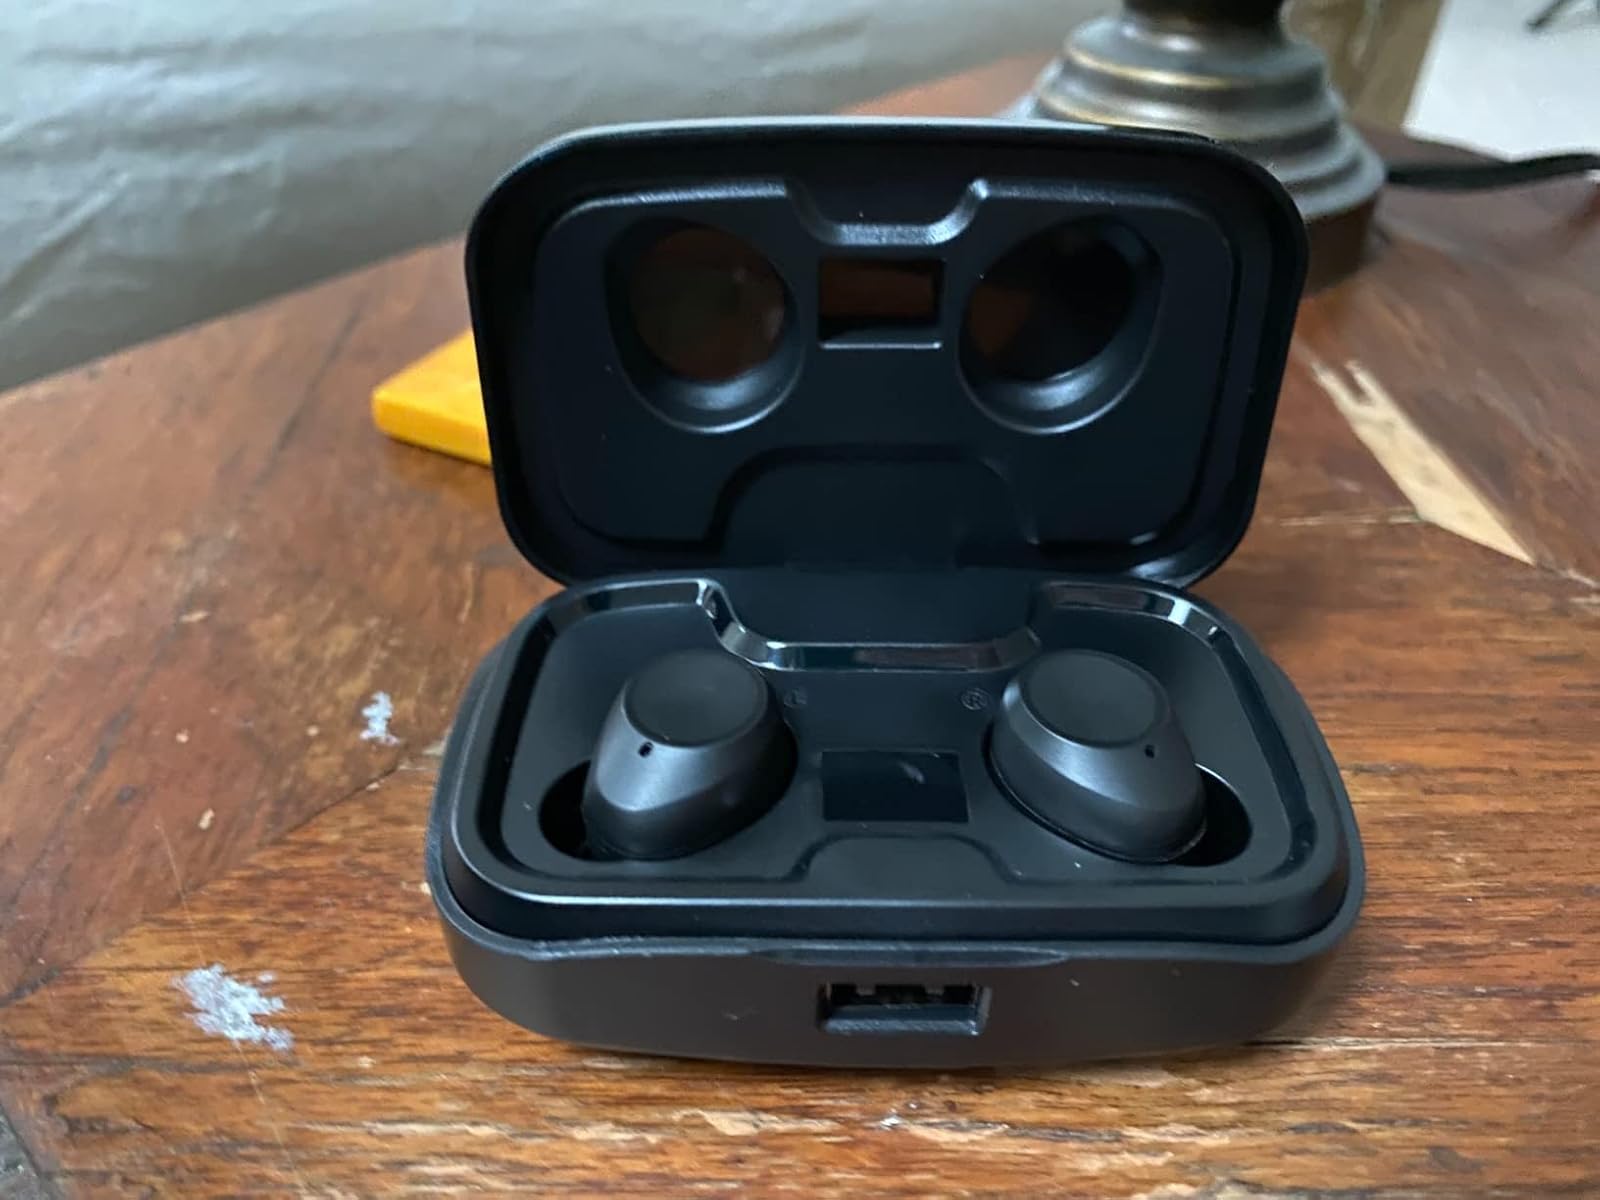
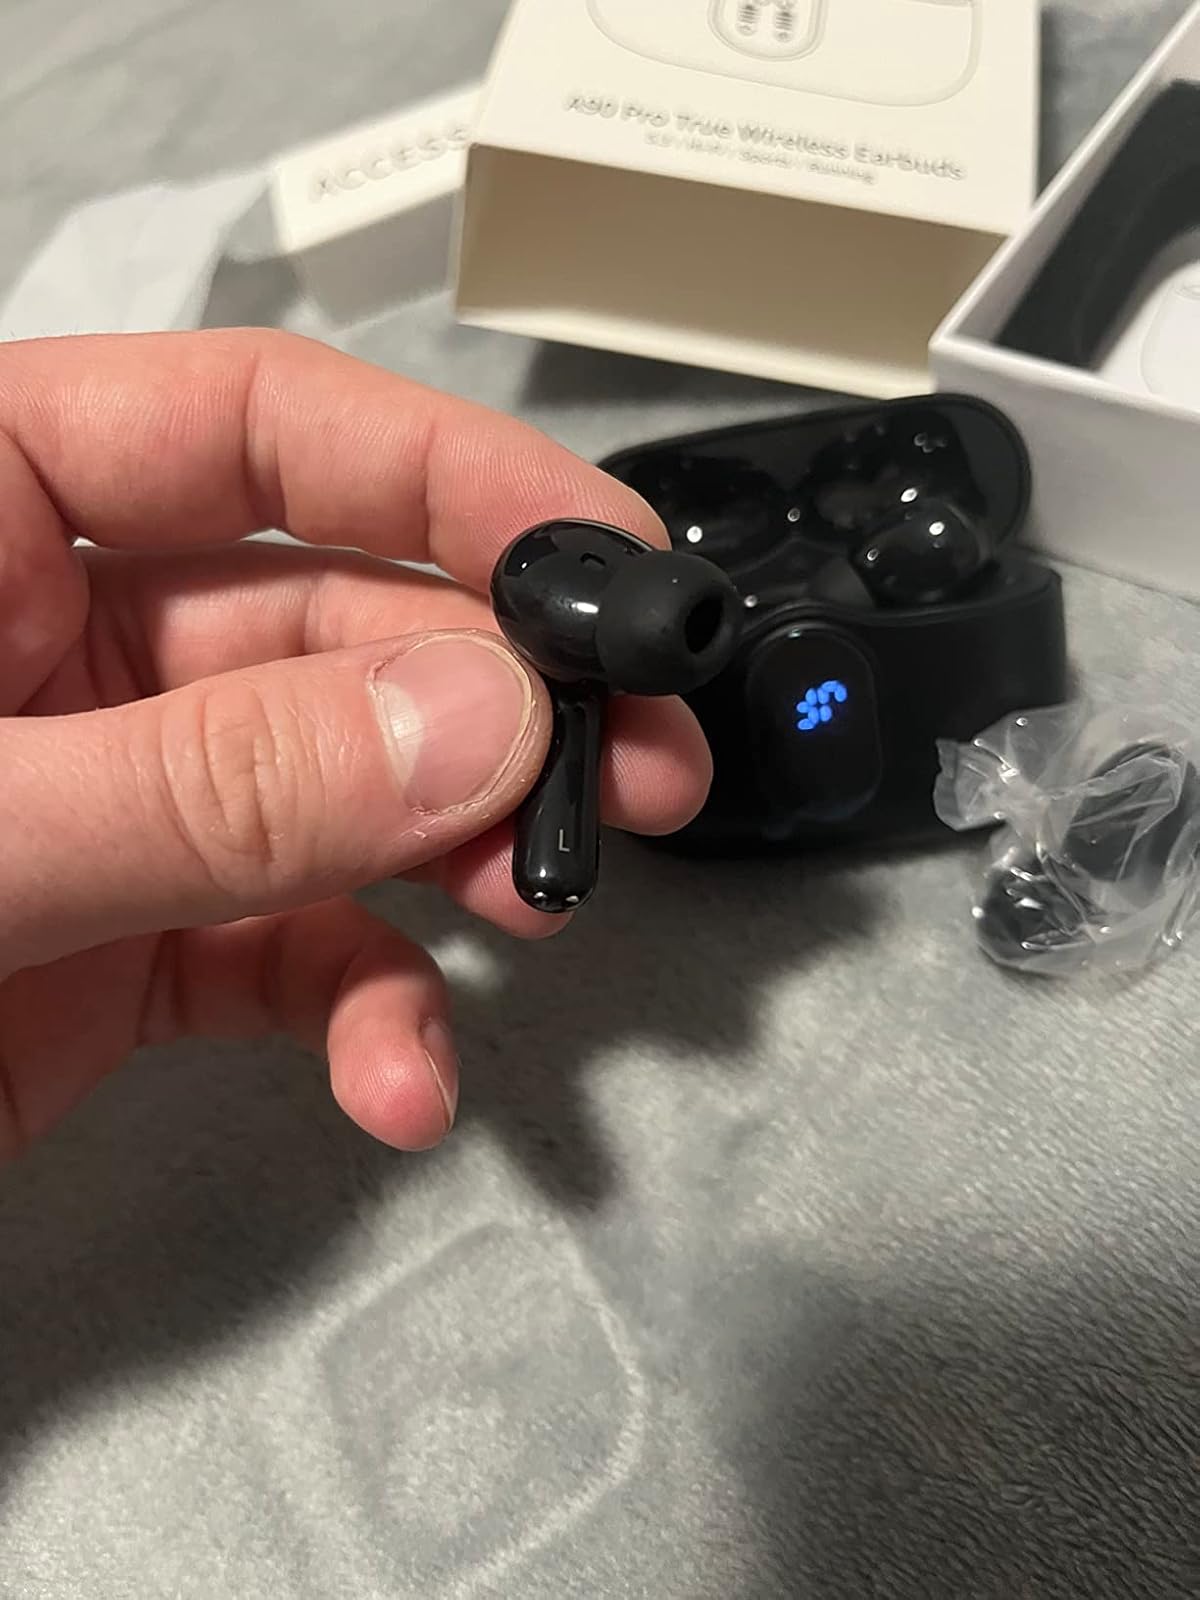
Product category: earbuds
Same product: no